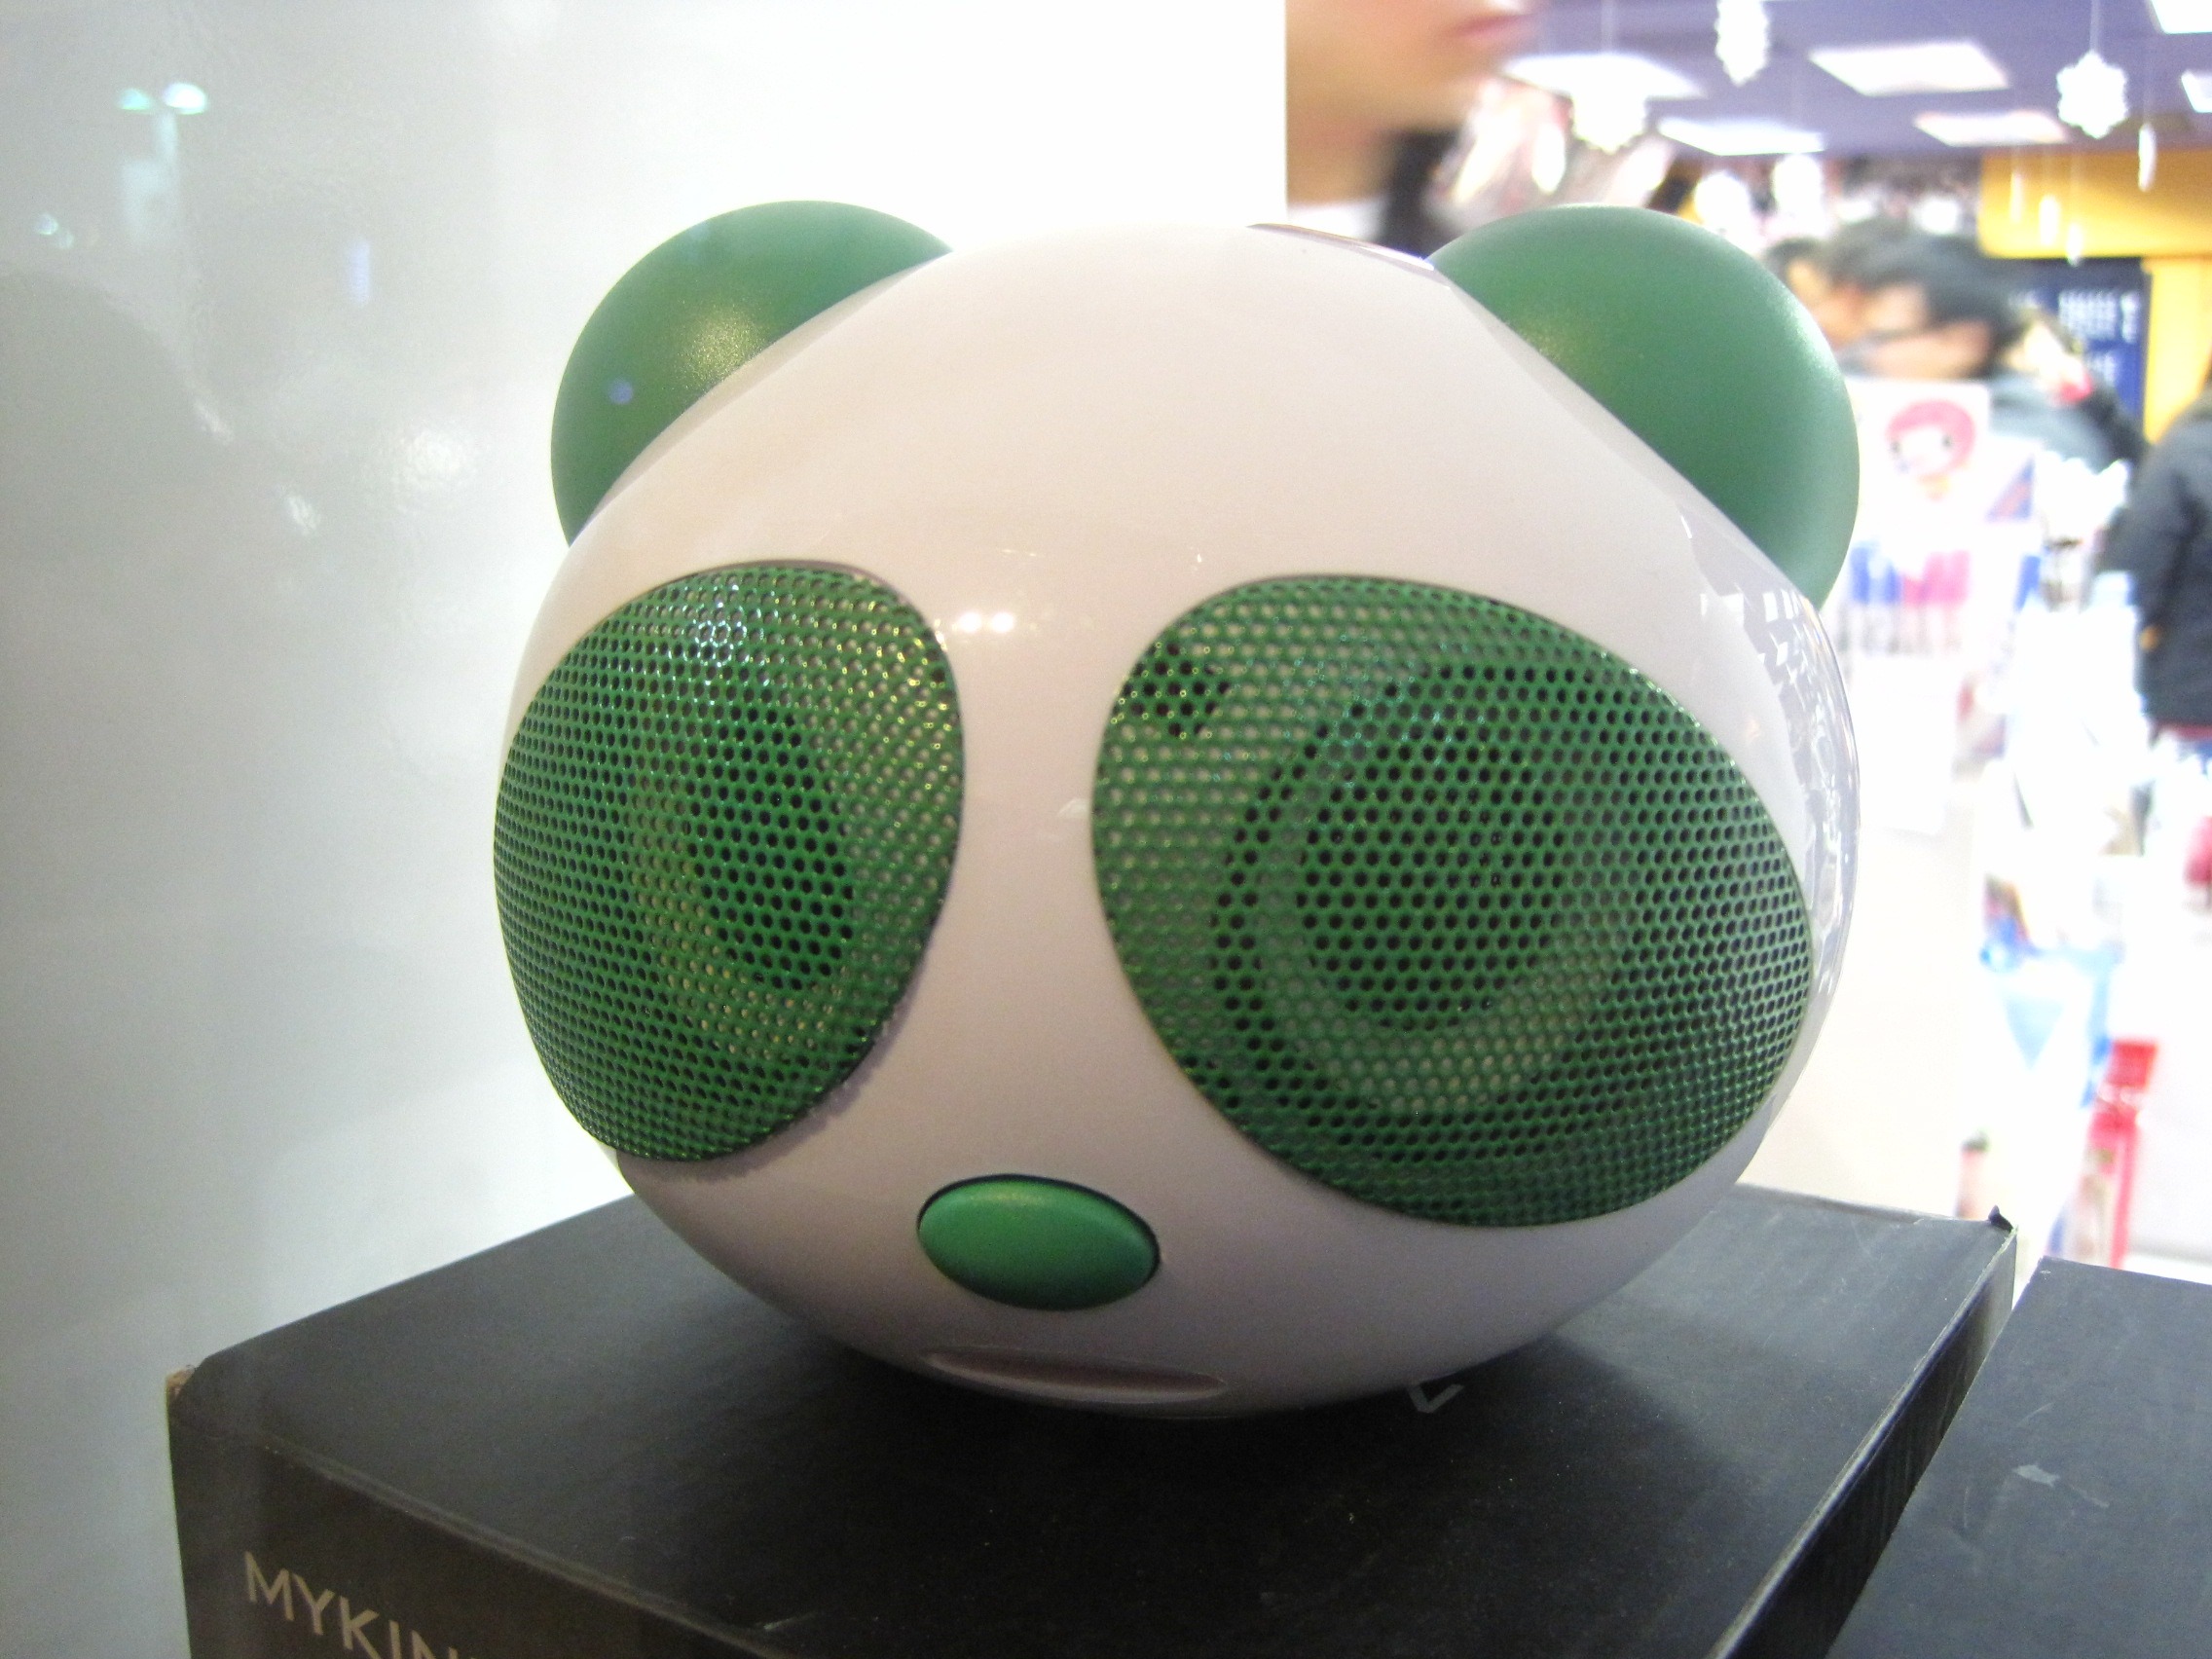
music, technology, green, gadget, speaker, lighting, player, radio, electronic, stereo, product, panda, electronics, audio, digital, media, sound, entertainment